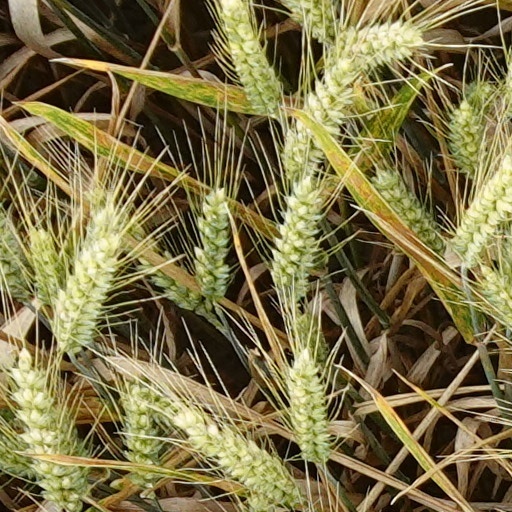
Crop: wheat